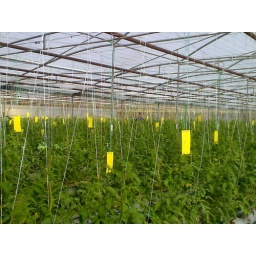
Sticky traps in green houses Russell IPM